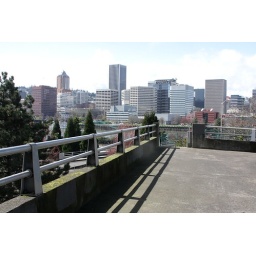
bus stop in the sky, morrison bridge